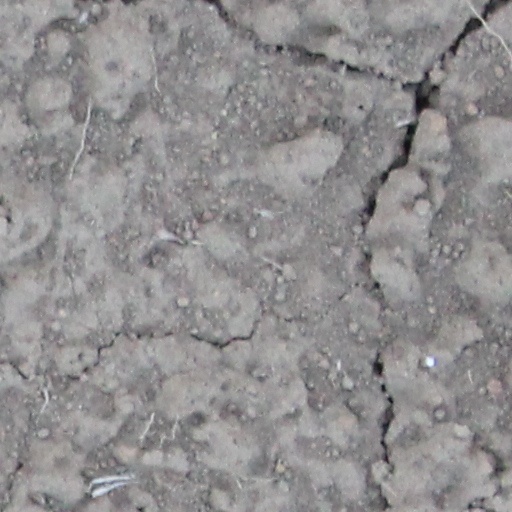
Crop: wheat